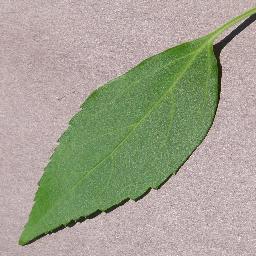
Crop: cherry
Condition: (including_sour)_healthy